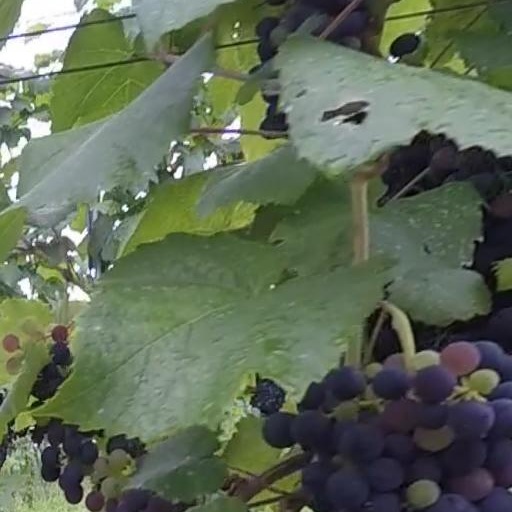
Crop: grape